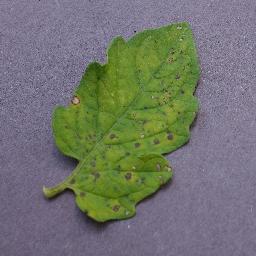
Label: Tomato___Septoria_leaf_spot